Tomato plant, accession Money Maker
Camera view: horizontal (90 deg, fisheye); turntable rotation: 90 degrees
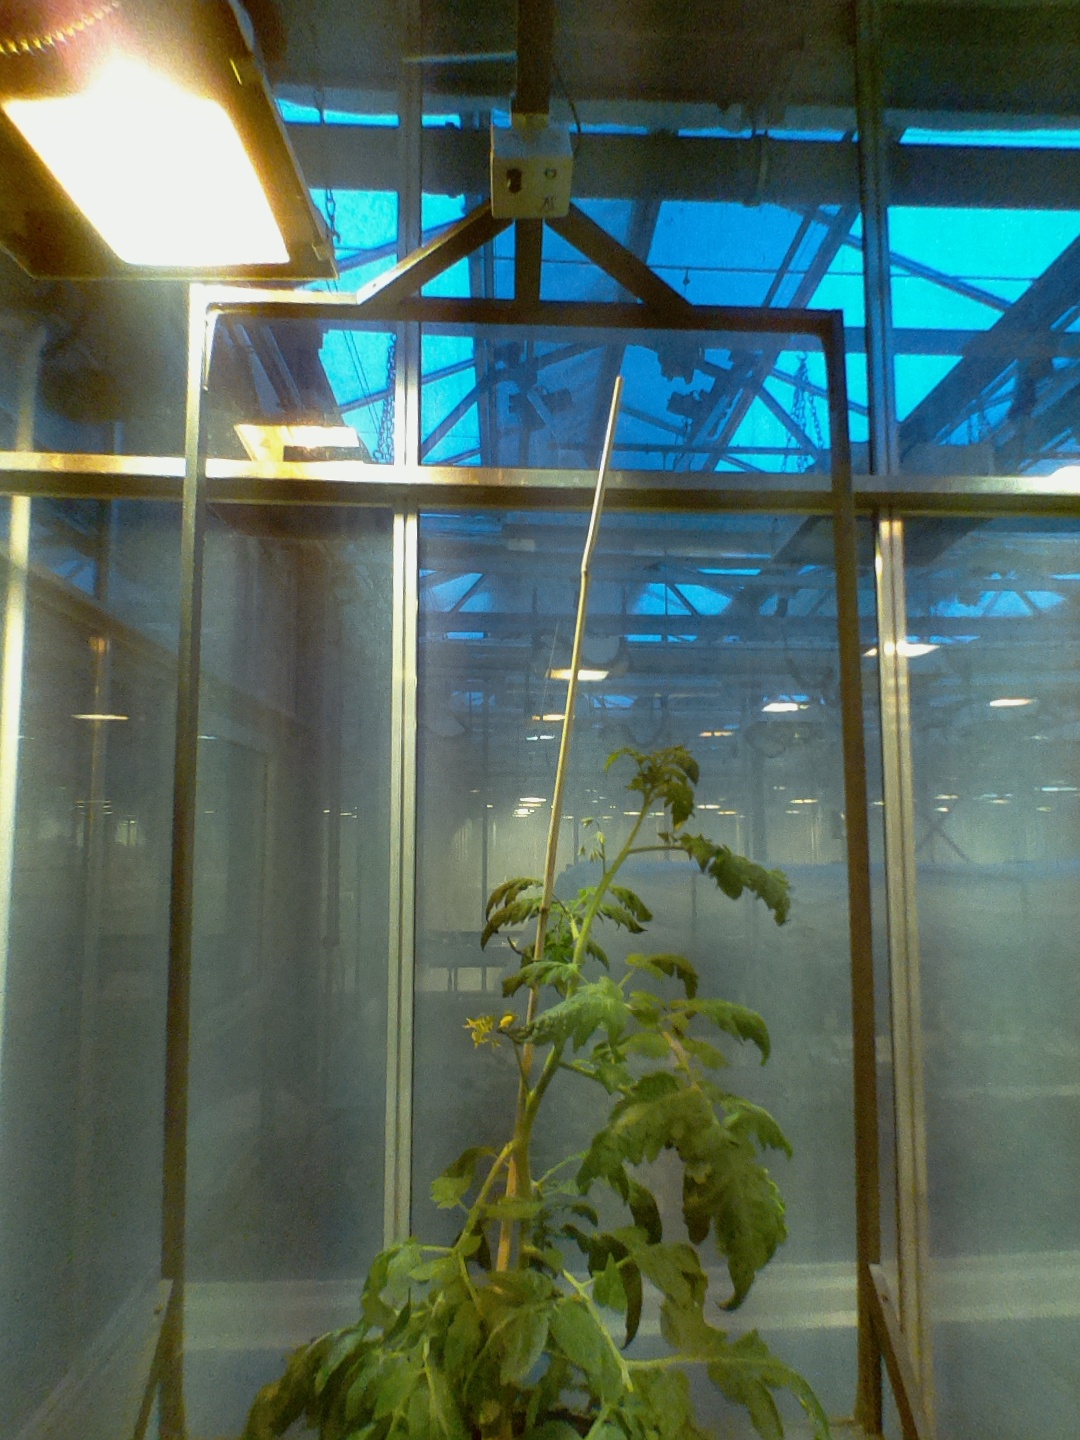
BBCH growth stage 65: Full flowering, 50%-60% of flowers open, first petals falling